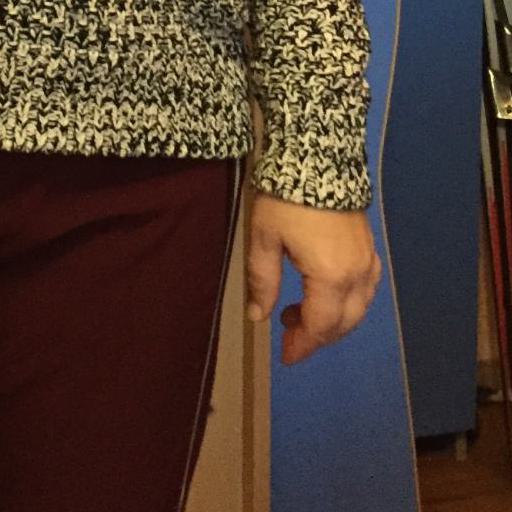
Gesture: no_gesture